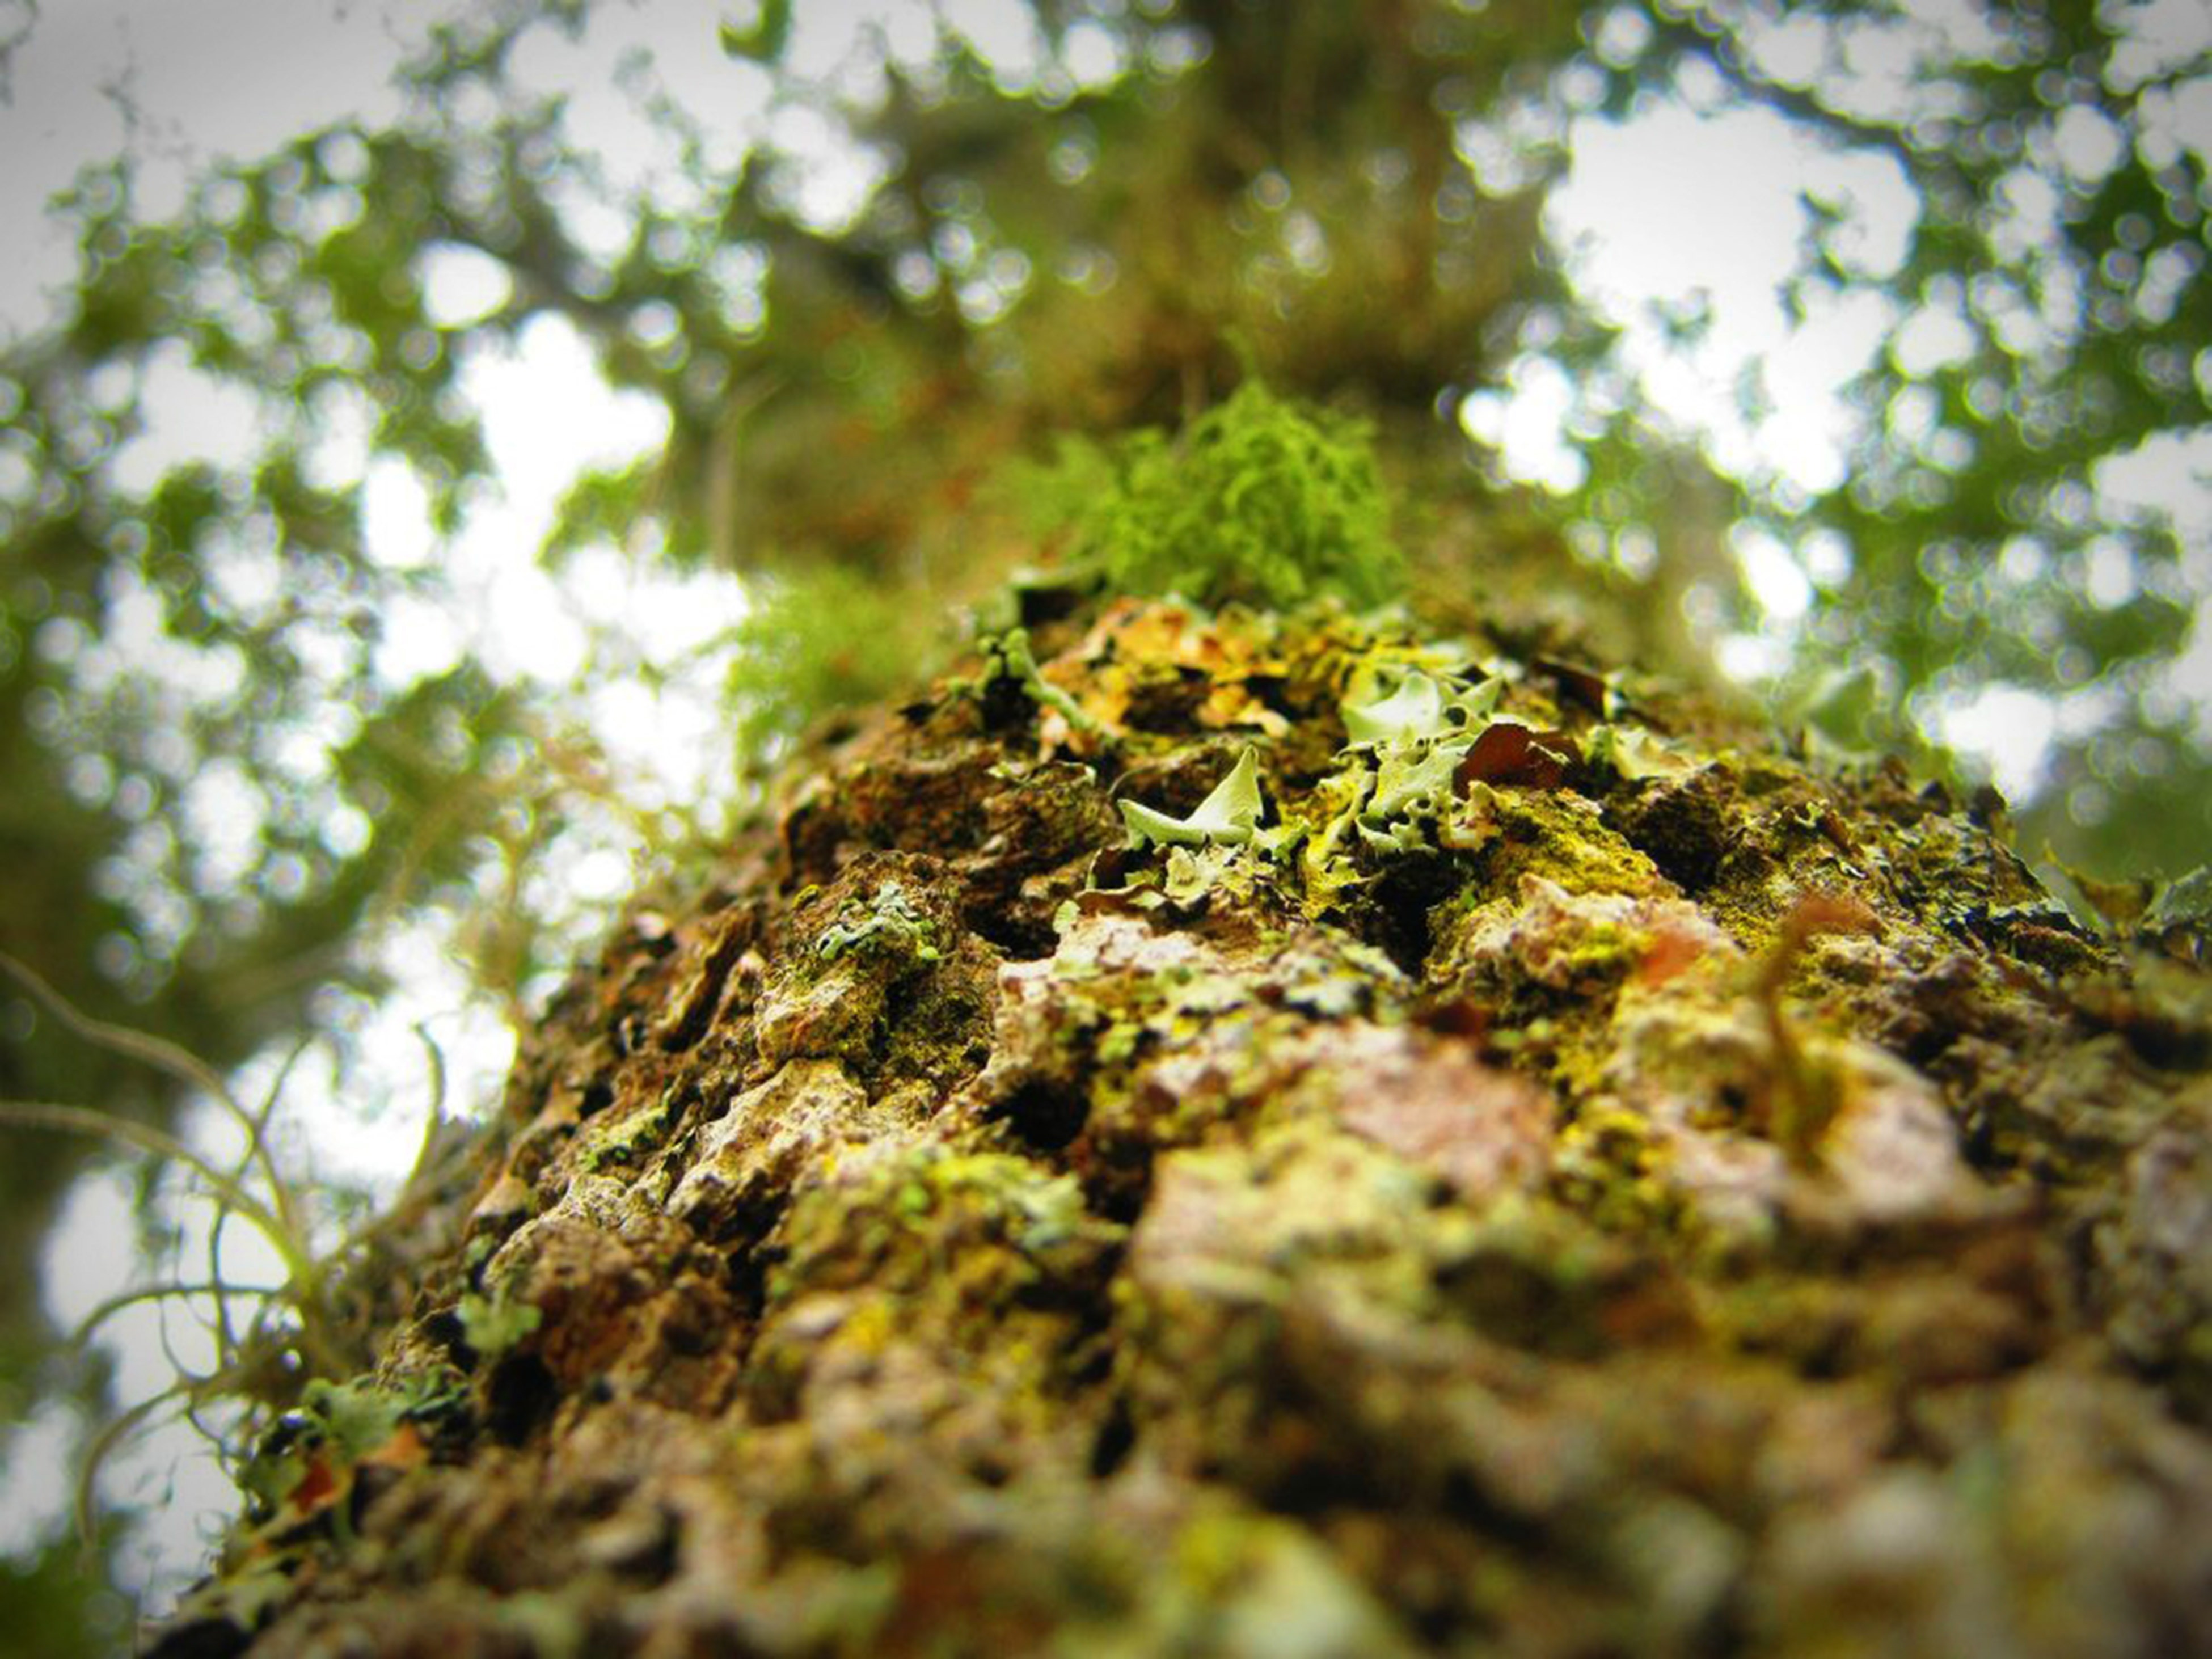
tree, nature, forest, wilderness, plant, sunlight, leaf, flower, trunk, moss, wildlife, environment, green, jungle, autumn, soil, botany, agriculture, flora, fauna, invertebrate, close up, leaves, outdoors, woods, rainforest, branches, woodland, habitat, organic, macro photography, flowering plant, natural environment, land plant, non vascular land plant